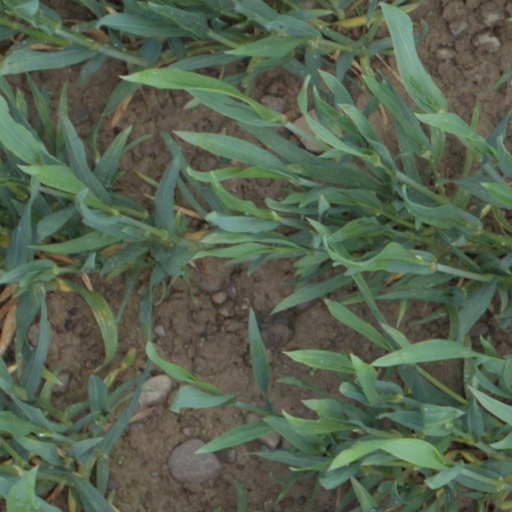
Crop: wheat